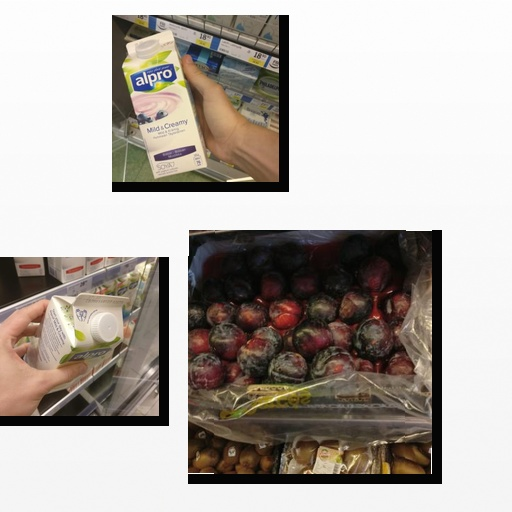
Food items: blueberry_soyghurt, soyghurt, plum